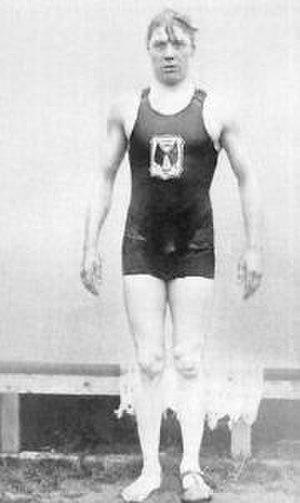
Thomas Sydney Battersby, né le 18 novembre 1887 à Wigan et mort le 3 septembre 1974 à Sydney, est un champion de natation britannique.